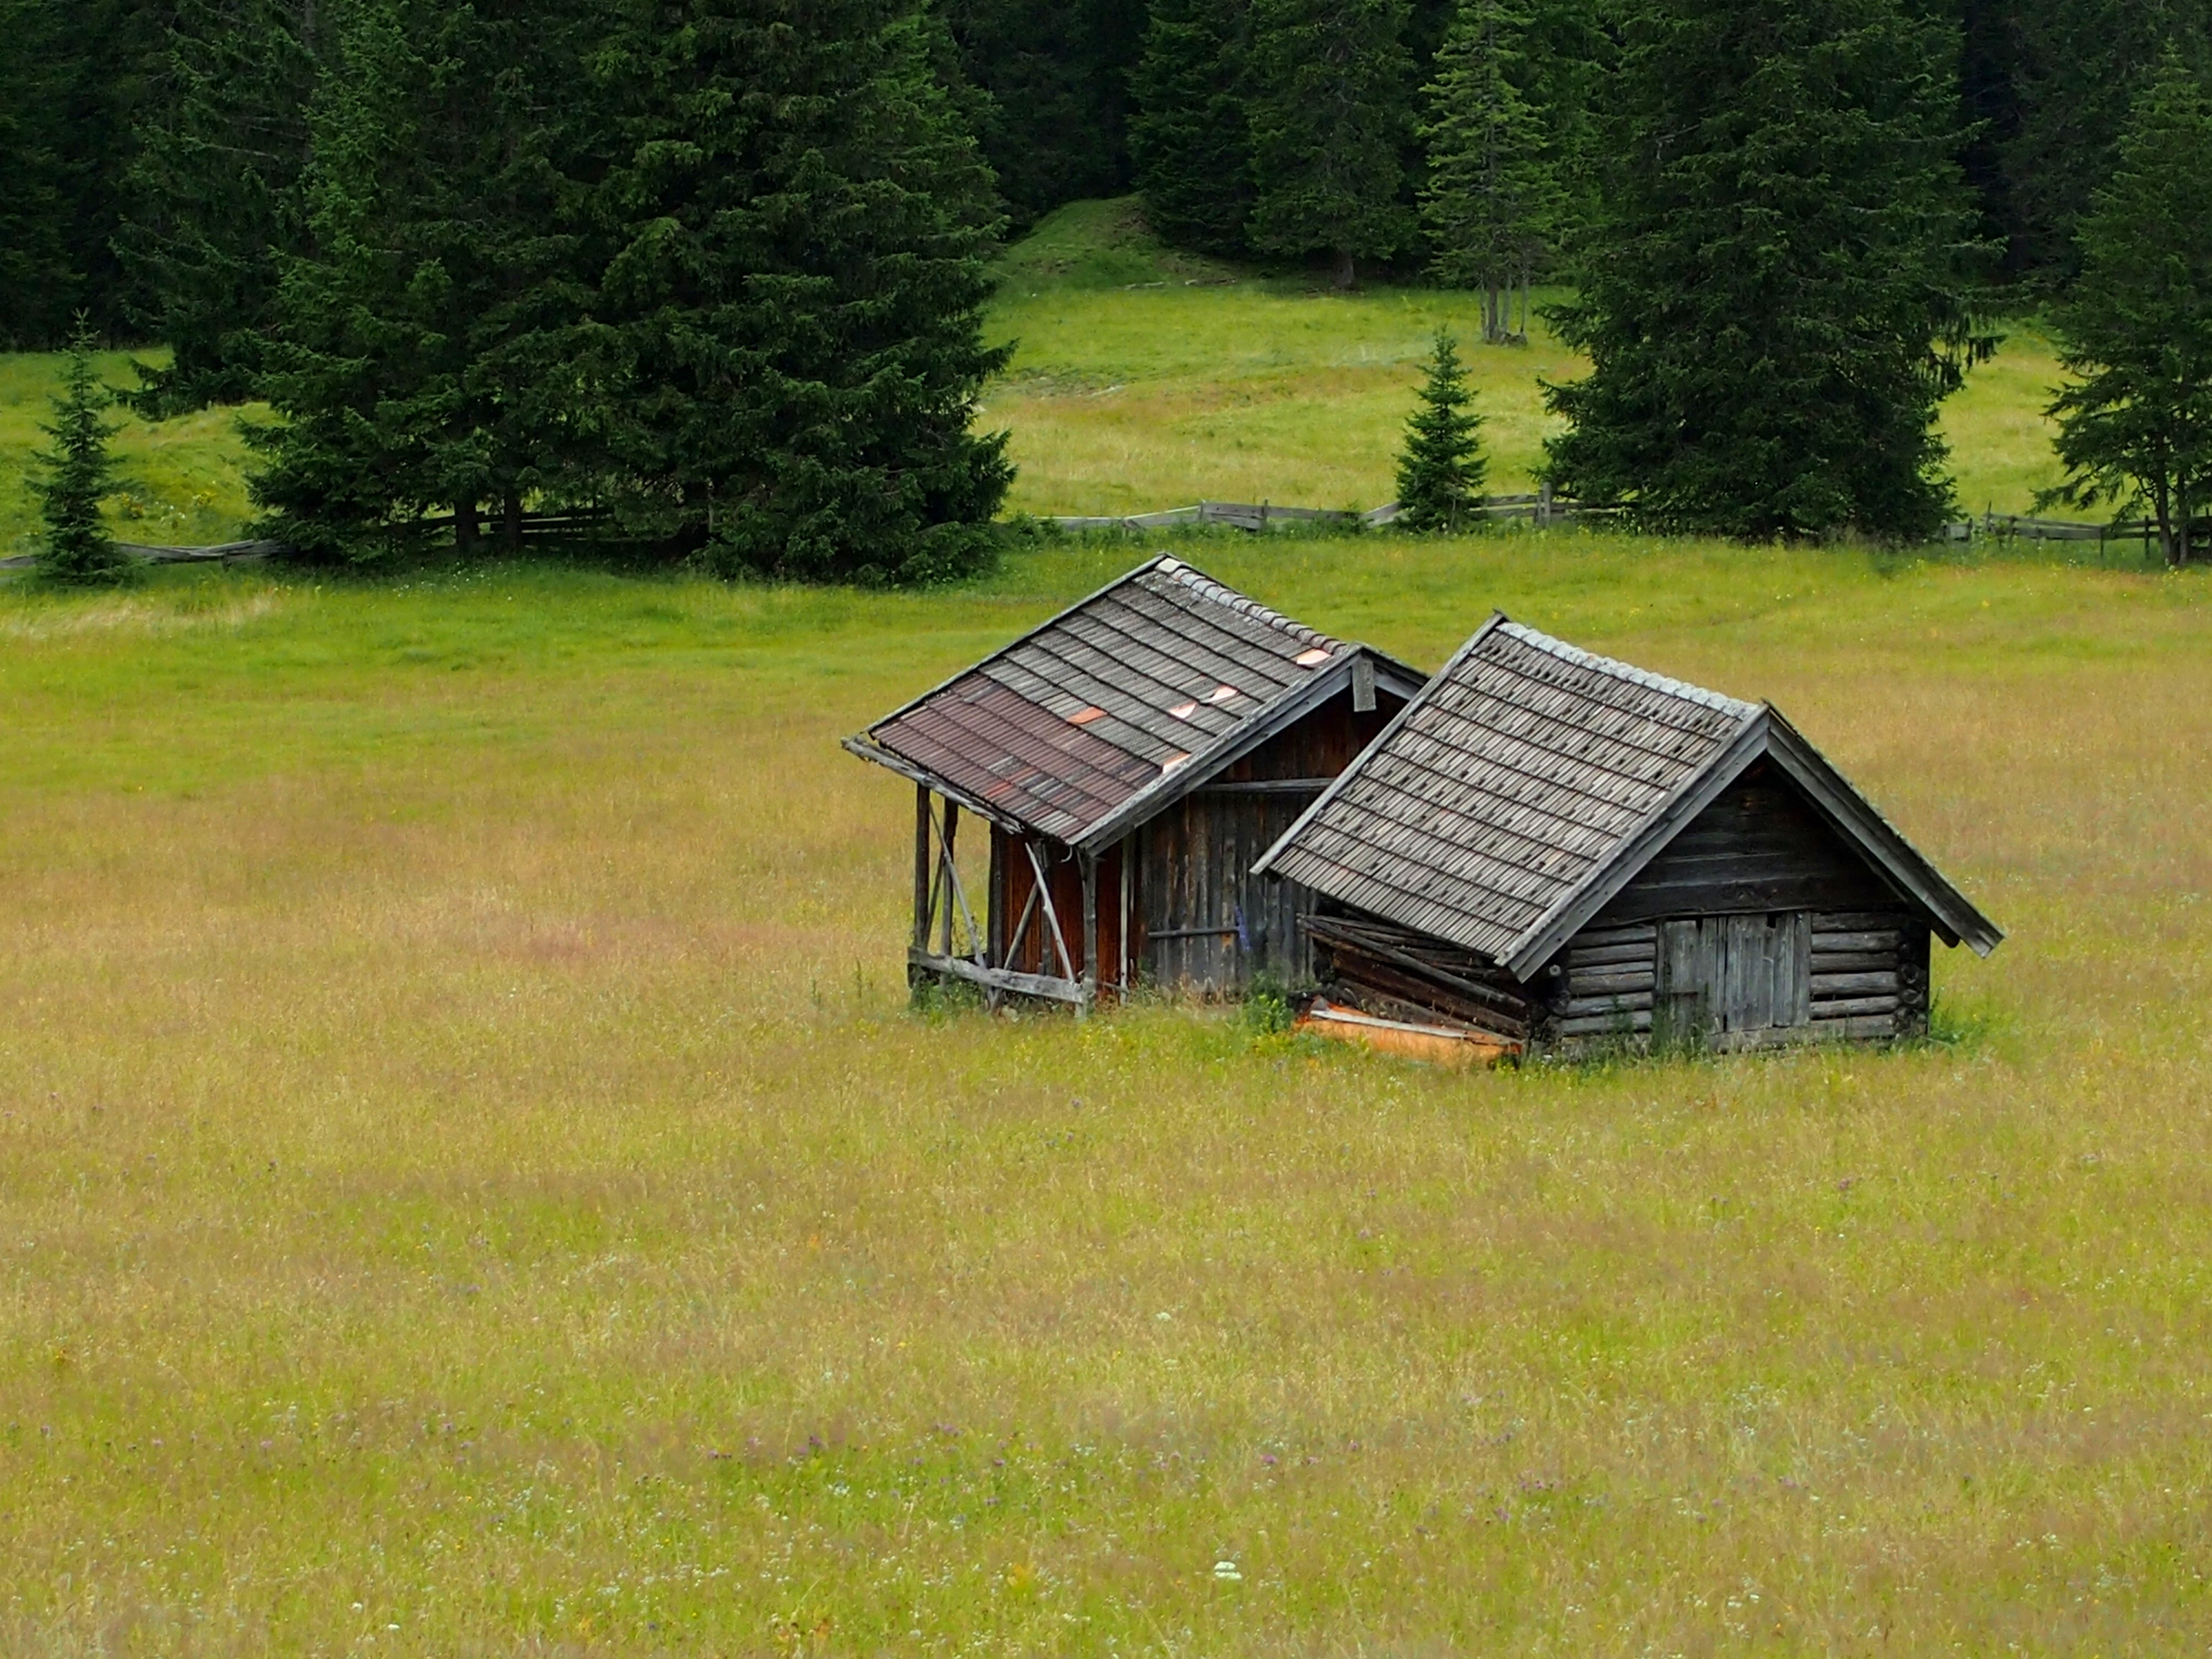
grass, field, farm, lawn, meadow, prairie, barn, shed, hut, shack, cottage, pasture, agriculture, grassland, log cabin, alm, haystacks, rural area, forest house